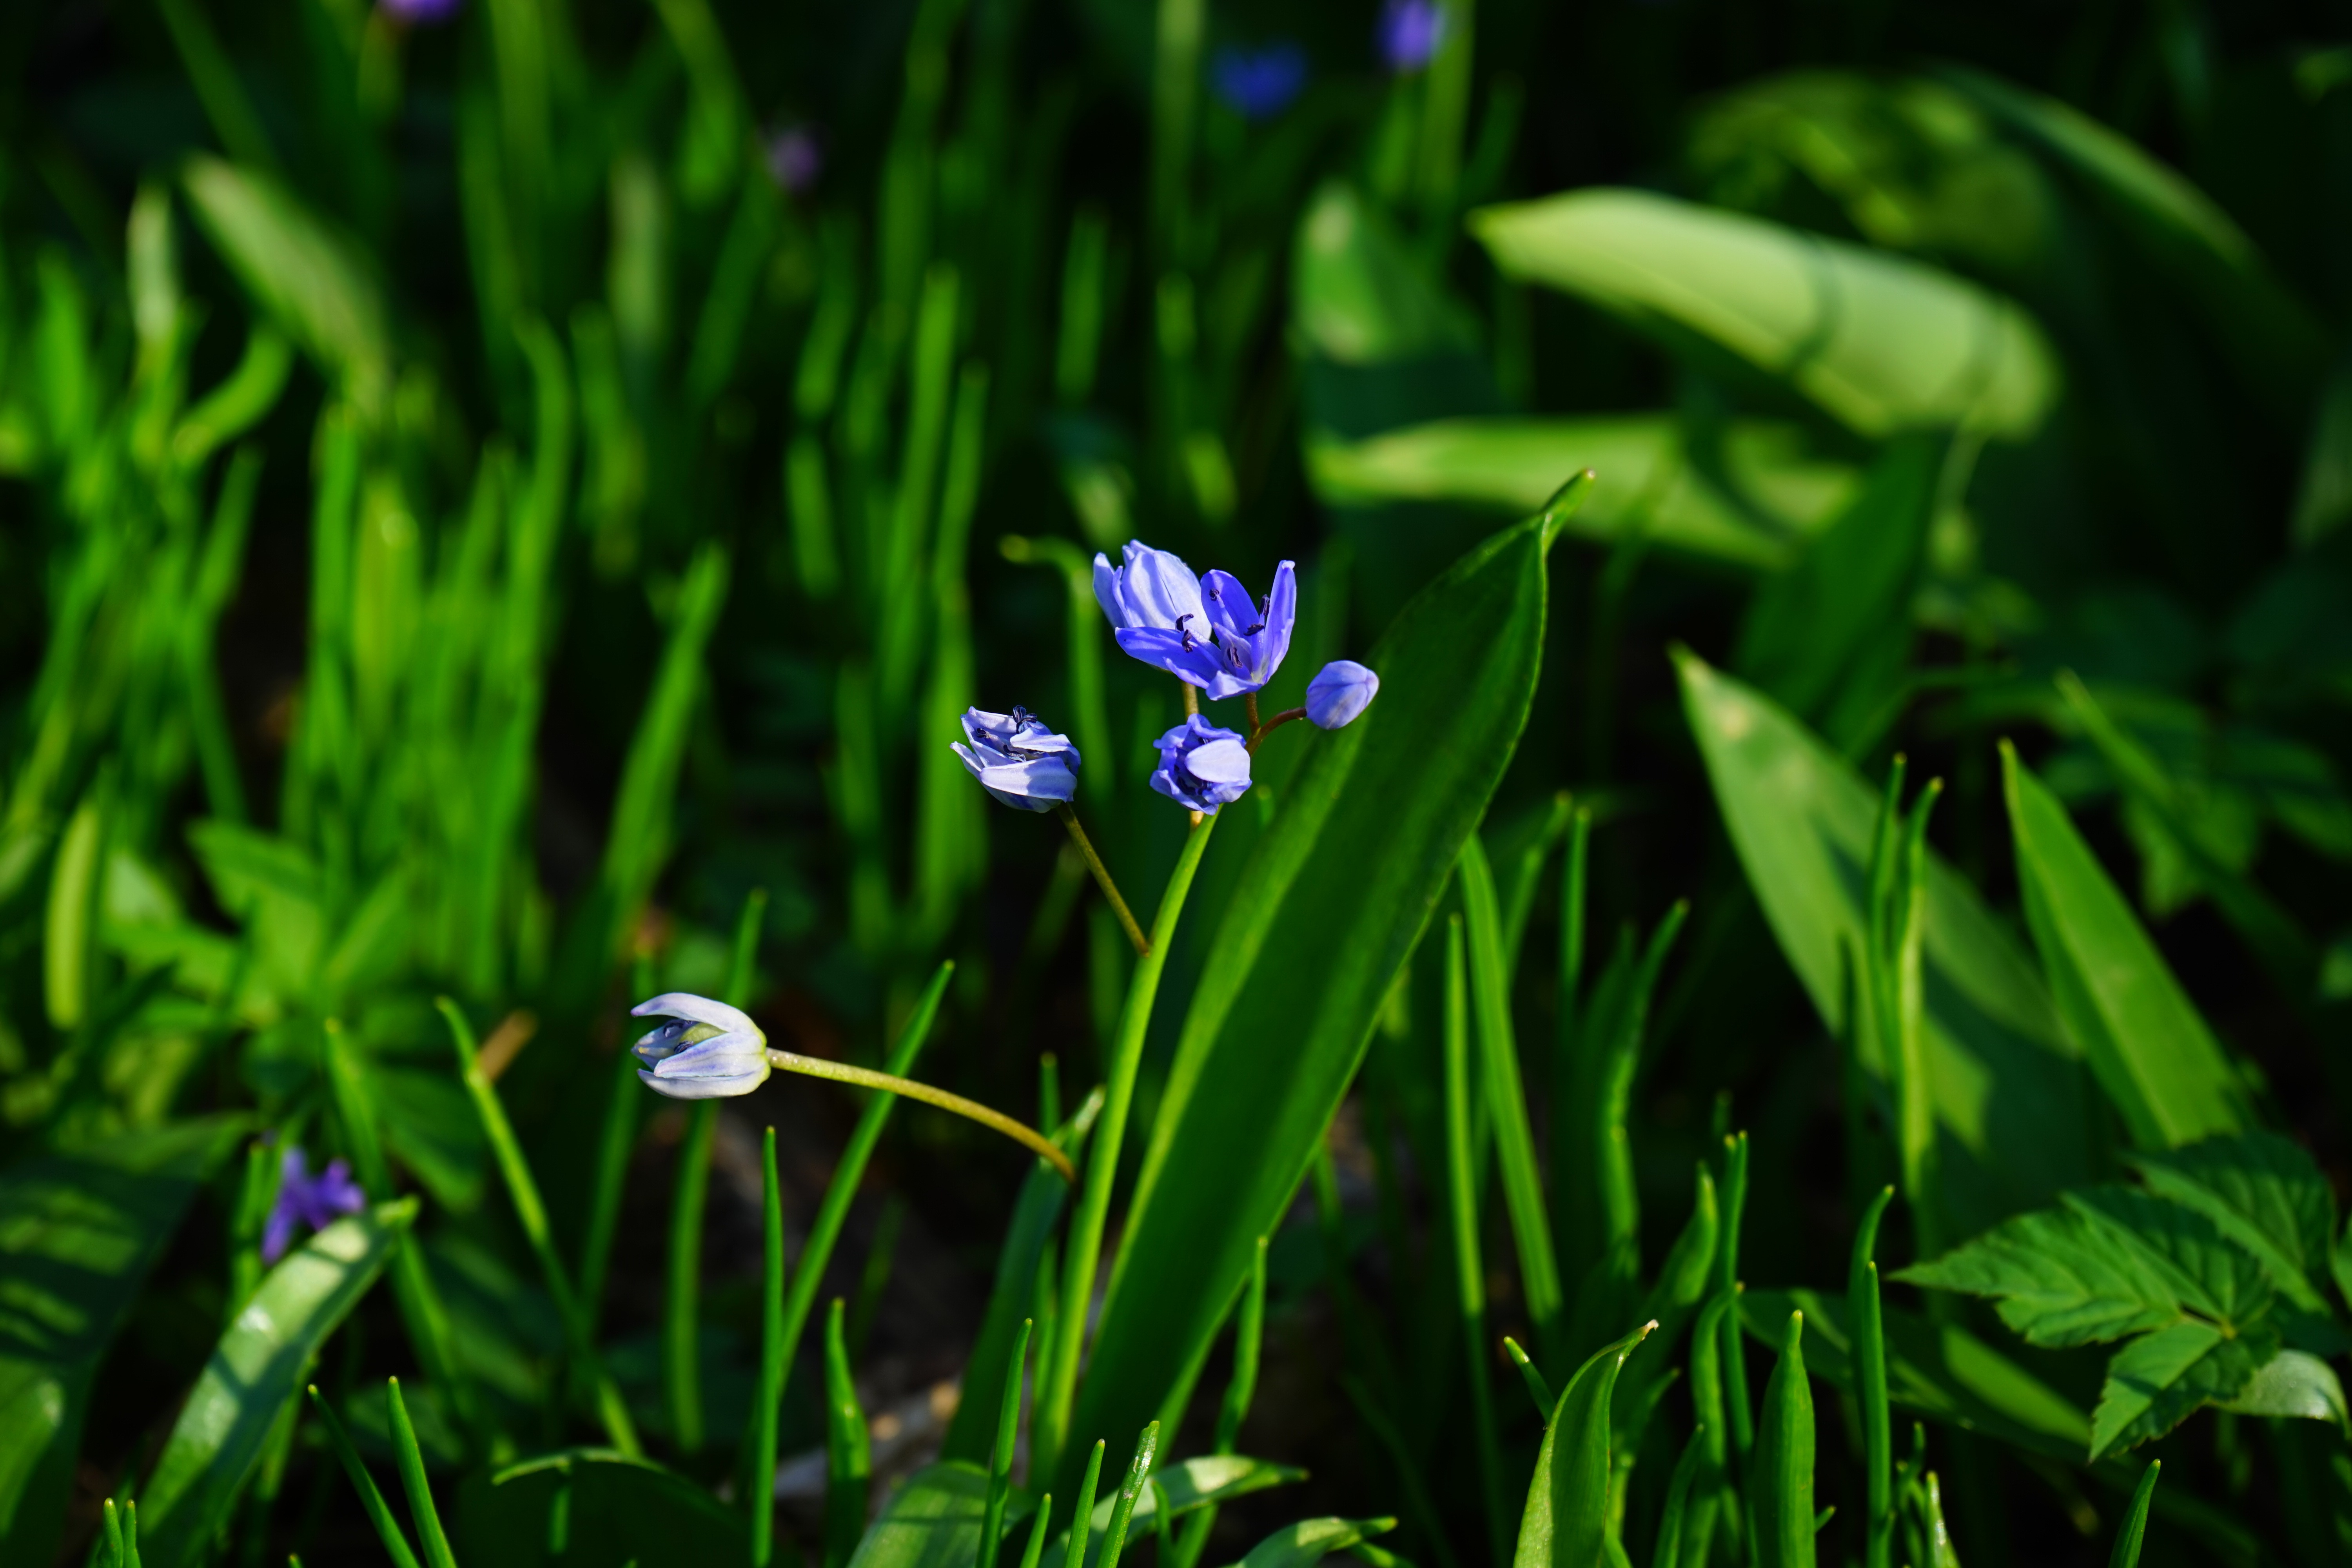
nature, grass, blossom, plant, field, lawn, meadow, leaf, flower, bloom, spring, green, botany, blue, flora, wildflower, habitat, early bloomer, scilla, macro photography, harbinger of spring, flowering plant, asparagaceae, blue star, chionodoxa luciliae, asparagus plant, grass family, plant stem, land plant, scilla bifolia, scilloideae, zweibl ttriger blue star, two sea onion